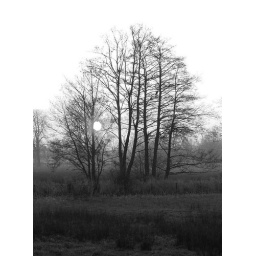
Sunset in black and white